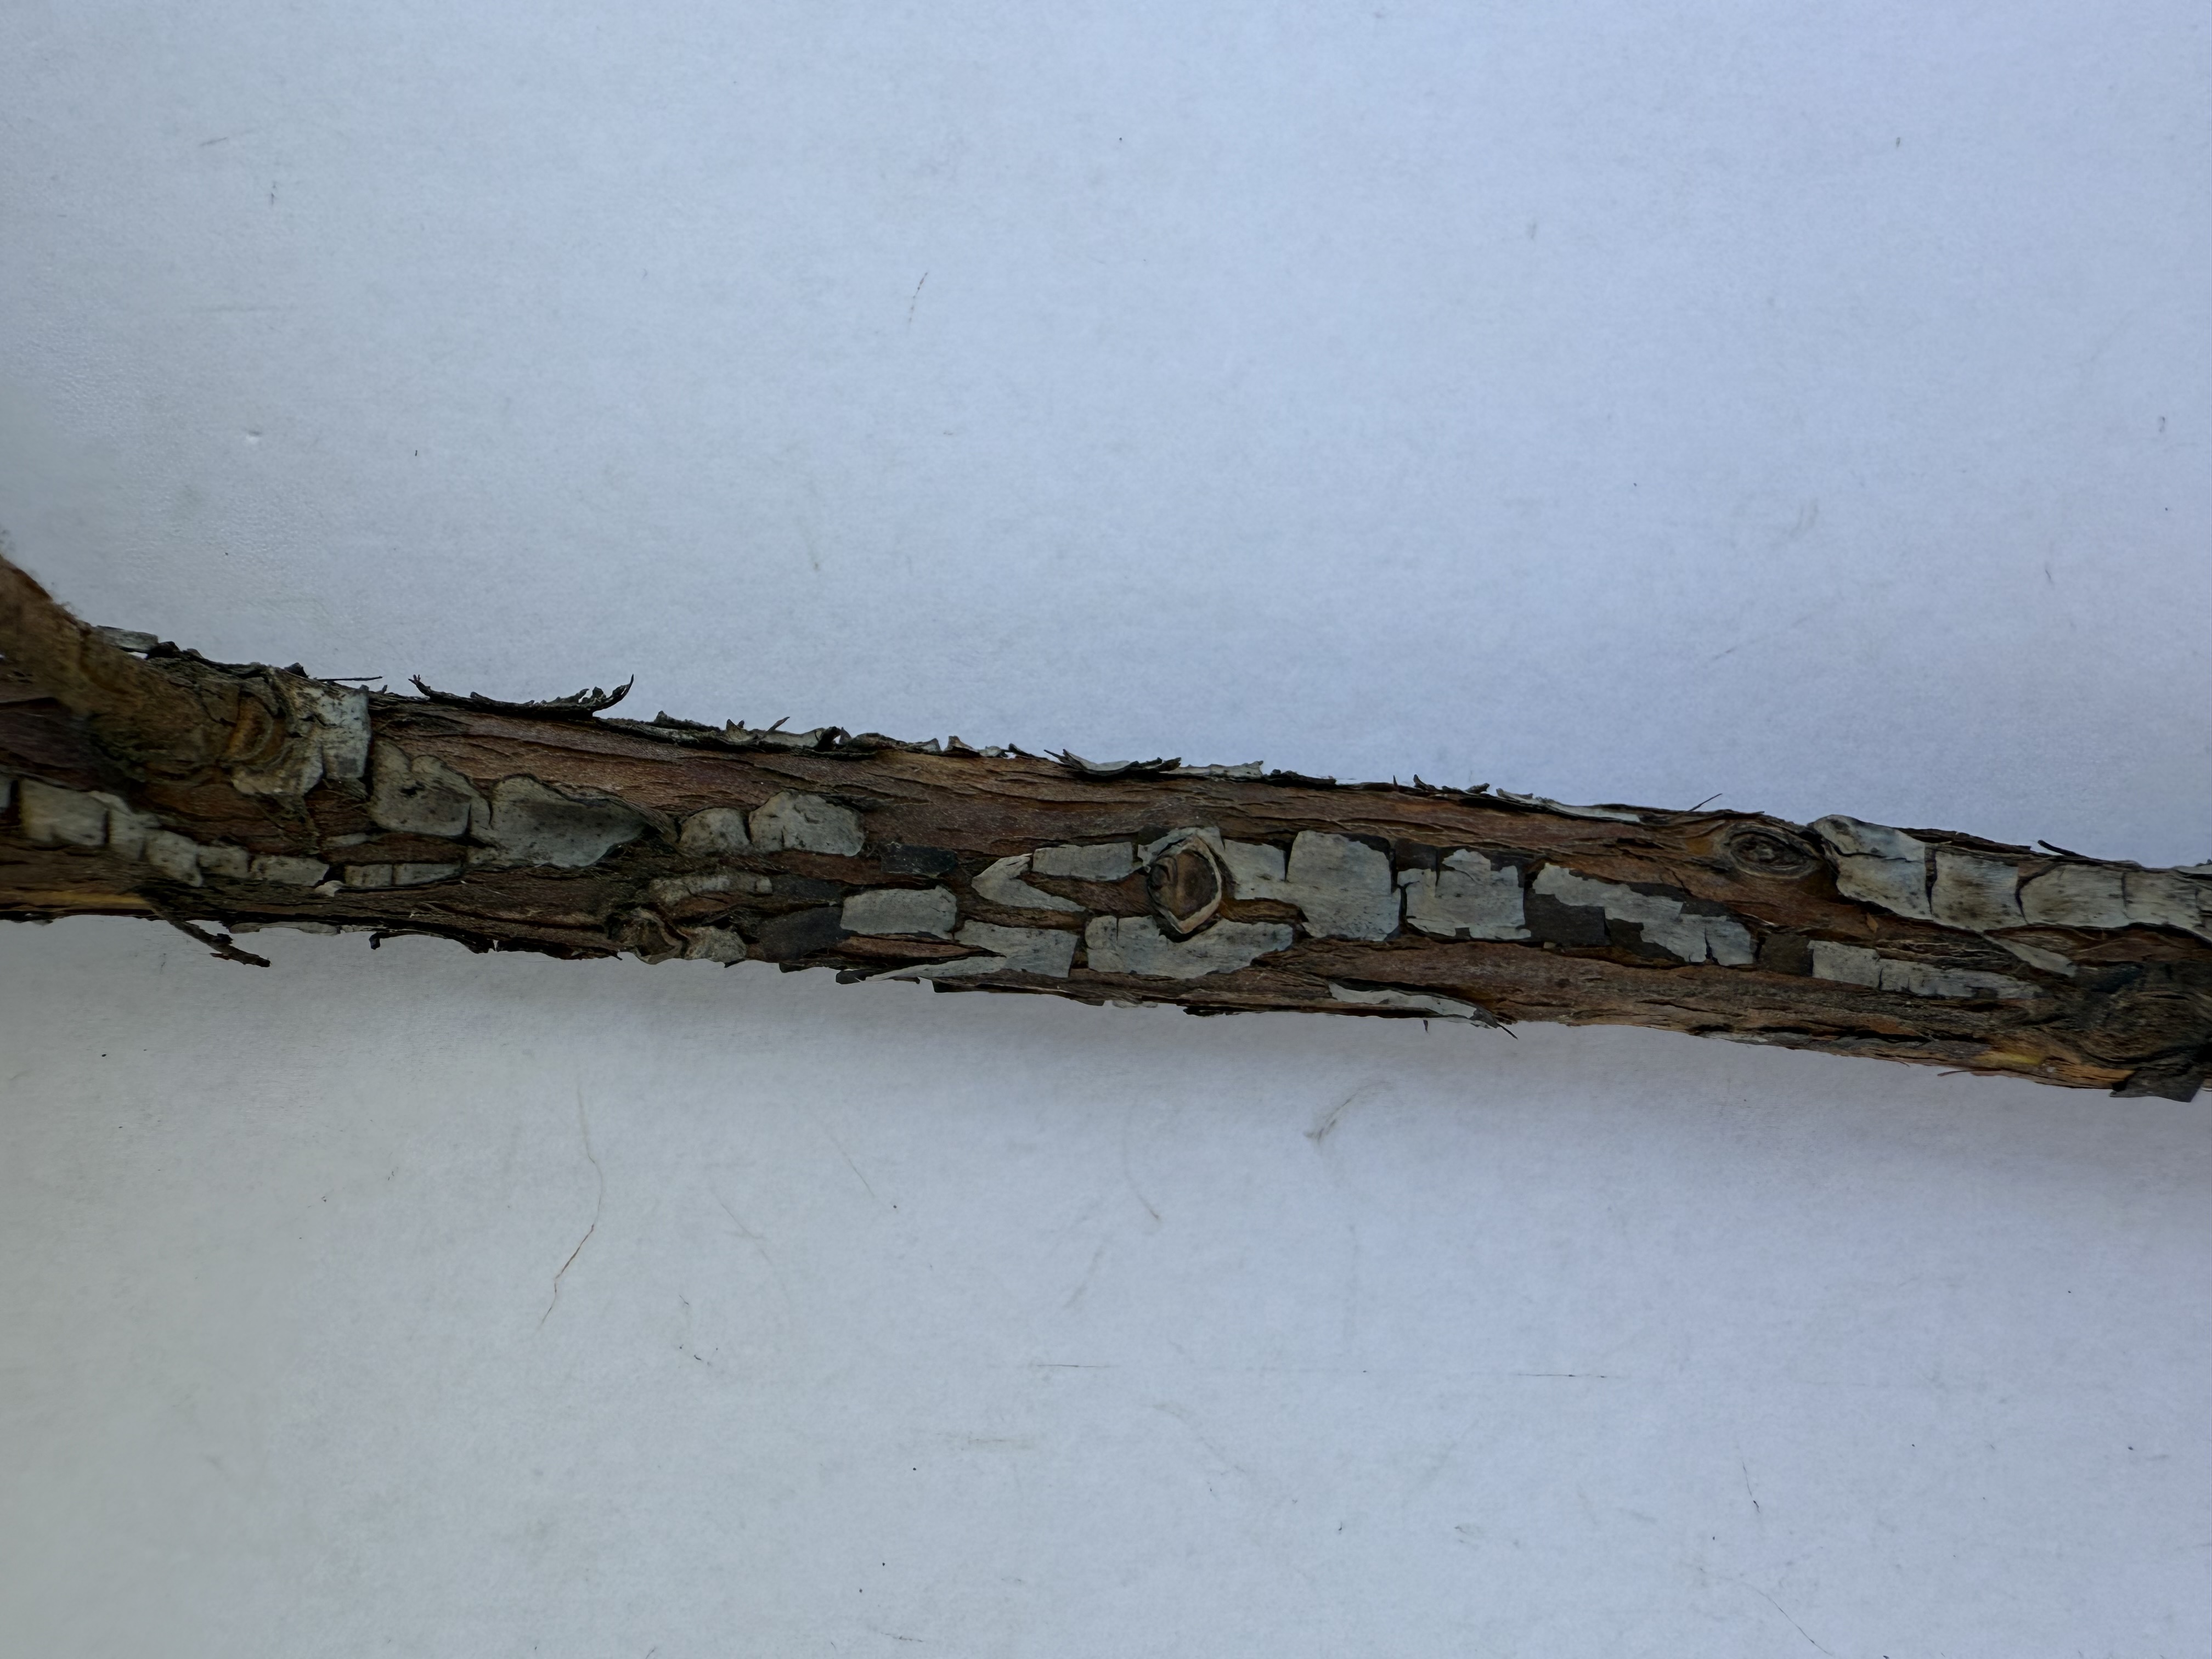
Variety: Wild Strawberry